Inside Information (1939 film)

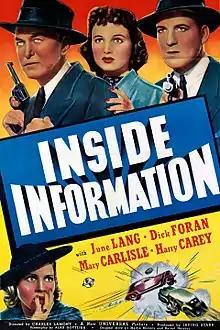
Poster for the film

Inside Information is a 1939 American mystery film directed by Charles Lamont. The film stars Dick Foran, Harry Carey, and June Lang. It was released on June 2, 1939. During production, the working title of the film was "Metropolitan Police".